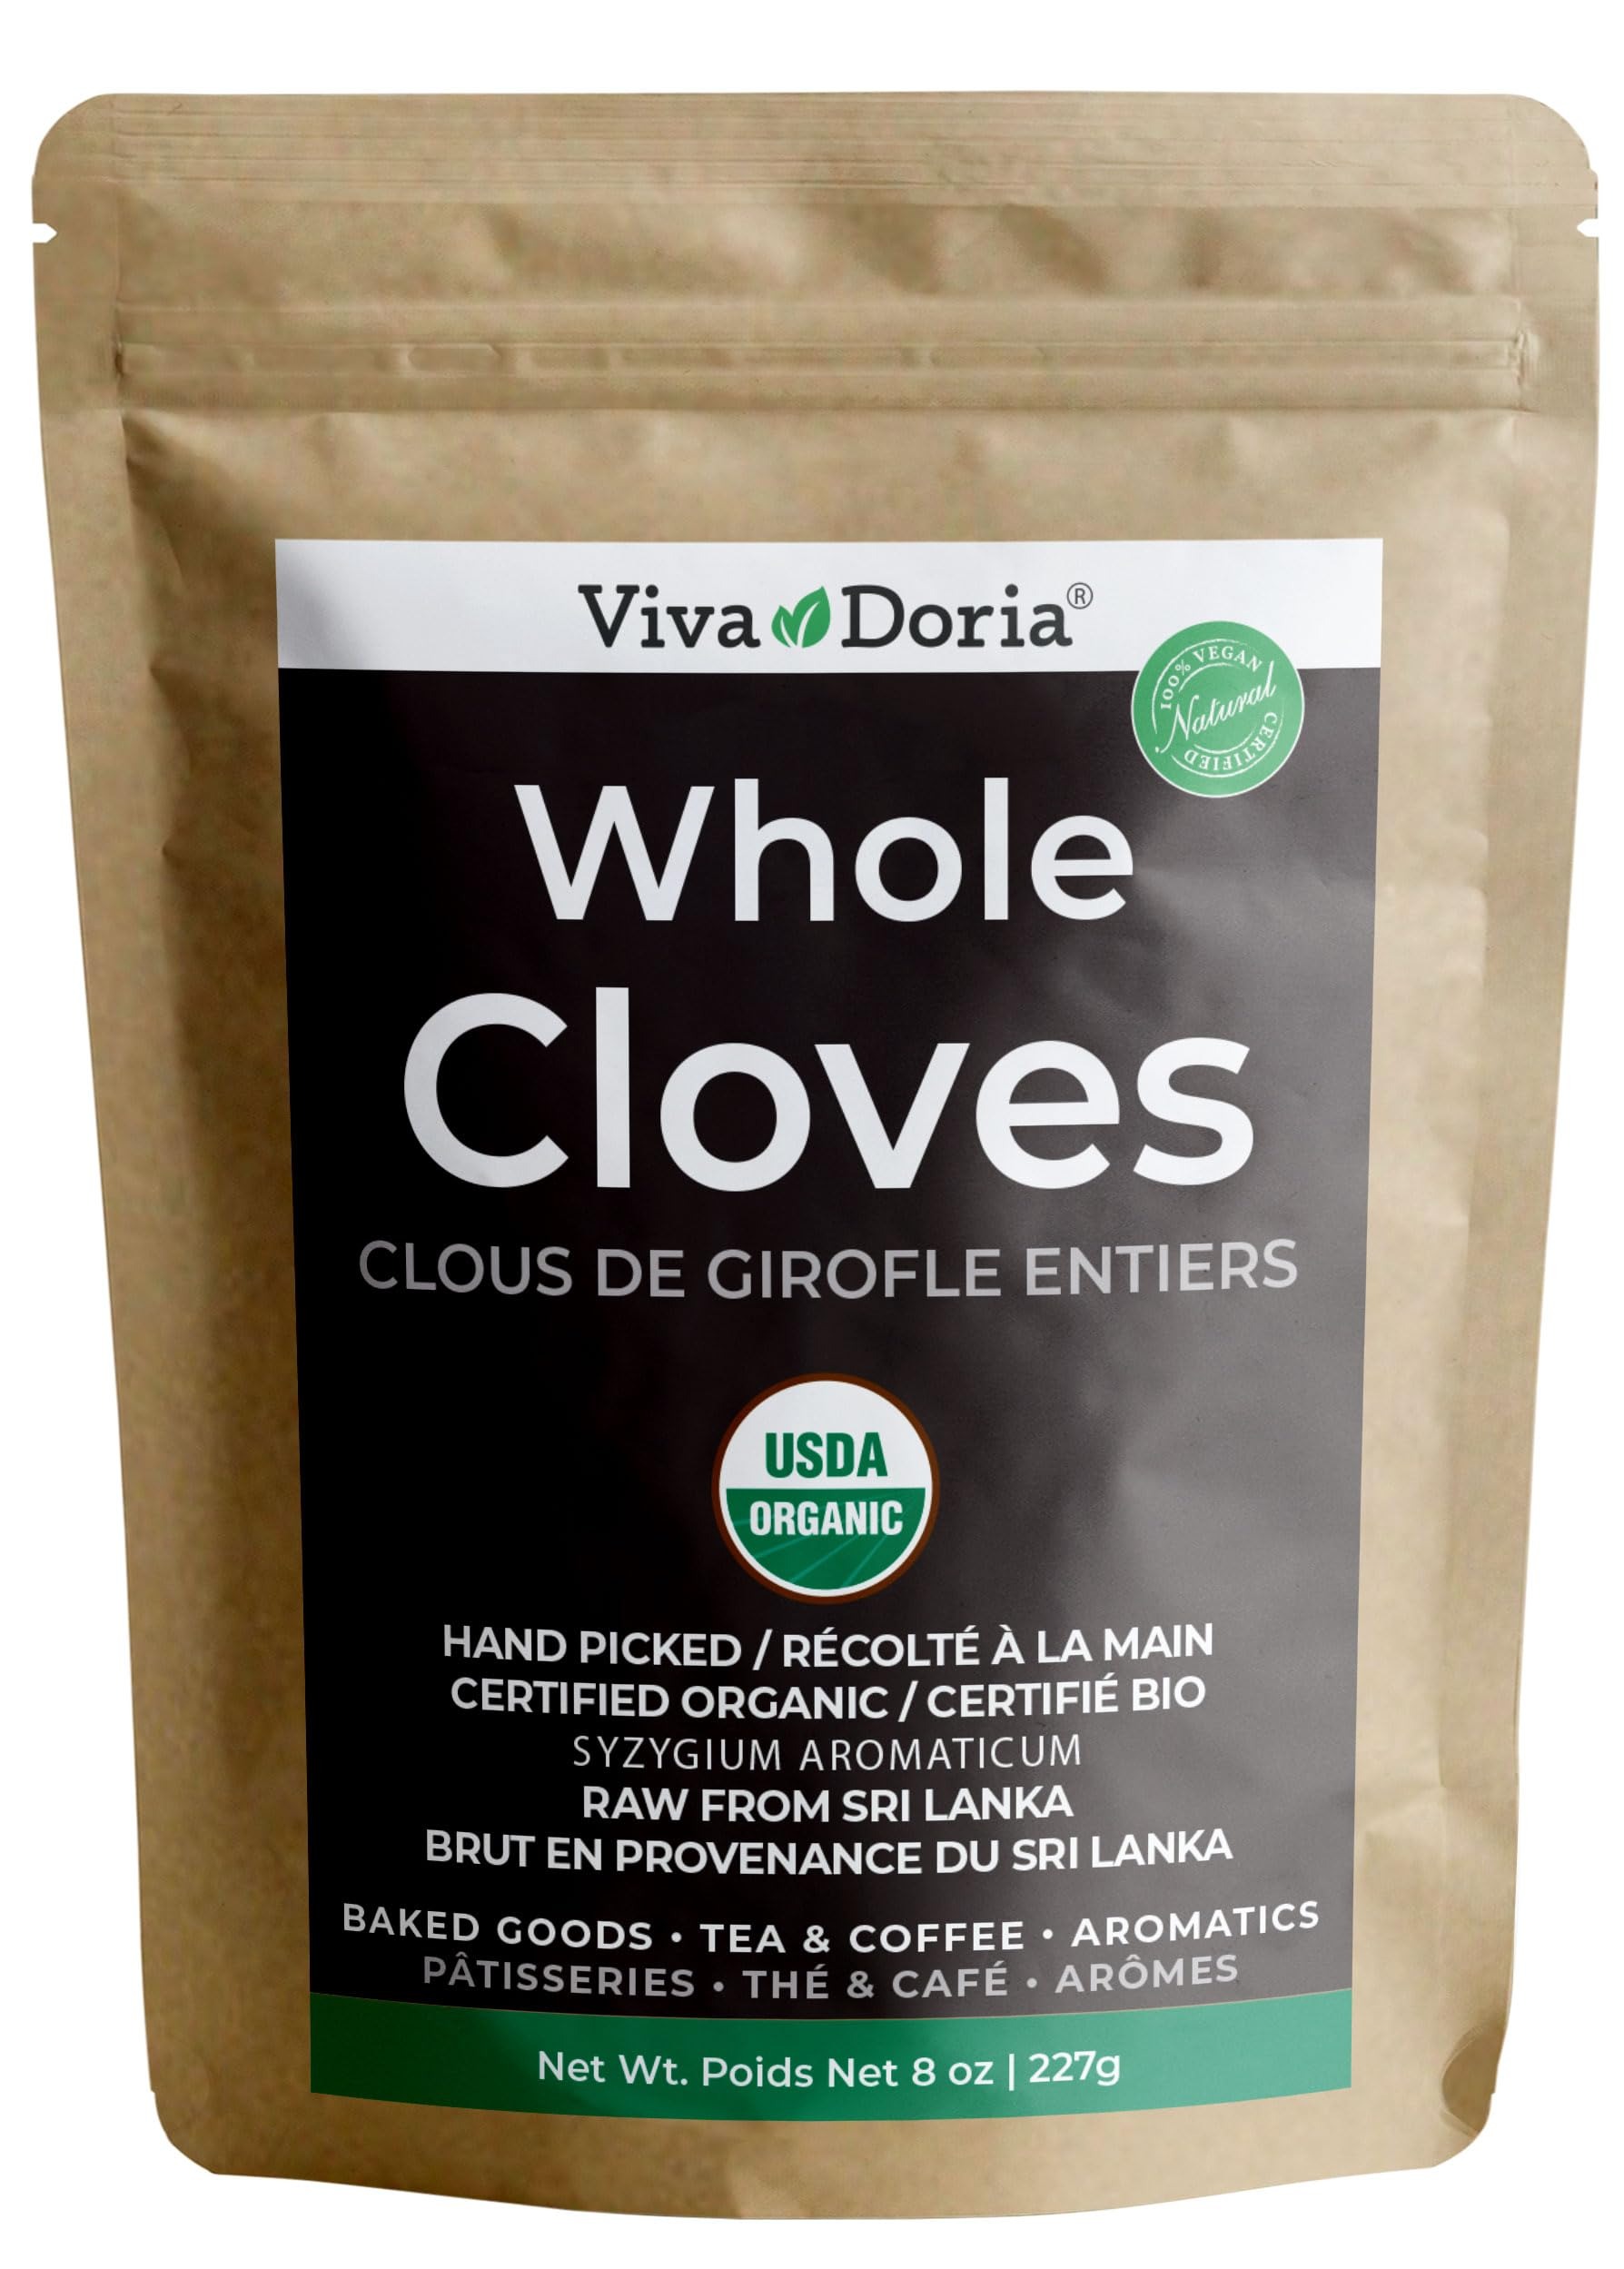
Item Name: Viva Doria Organic Ceylon Whole Cloves, Hand Picked Sri Lankan Clove Buds, 8 Oz (227 g) | Raw from Sri Lanka
Bullet Point 1: THE HIGHEST QUALITY: Our whole clove buds are carefully sourced and selected from premium suppliers. These clove buds possess exceptional quality and unparallel flavor..
Bullet Point 2: SUPERIOR TASTE: When it comes to flavor, these clove buds pack a punch. They boast a robust and spicy taste with hints of sweetness and a slight bitterness.
Bullet Point 3: RECLOSABLE STANDUP POUCH: Comes in a resealable standup pouch bag, making it convenient to use.
Bullet Point 4: COUNTRY OF ORIGIN: Sri Lanka.
Product Description: Our Clove Buds are directly imported from Sri-Lanka, renowned as one of the finest spices worldwide. These dried flower buds, harvested from a tree, possess a captivating aroma and flavor that adds a delightful touch to various dishes. They can be used in meat preparations, curries, marinades, and even paired with fruits or incorporated into hot beverages like tea and coffee. Just a small amount of these buds can greatly enhance the taste and enjoyment of any drink or dish.
Value: 8.0
Unit: Ounce

Price: 12.99